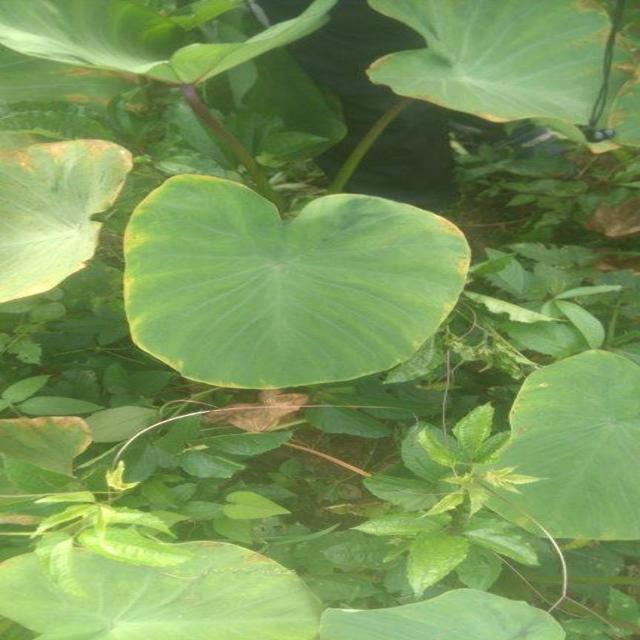
Label: Early_Blight